RAF West Raynham

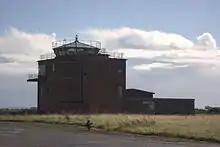
The previously derelict VHB control tower, has recently been sympathetically transformed into a private residence.

A proposal to afford Grade II listed status to the Type C Hangars, Control Tower, Parachute Store, Workshops, Station Sick Quarters & Annex, Station Armoury, Works Dept. and Water Tower, Central Heating Station, Station Headquarters and Operations Block, Guard House, main entrance gates and railings, Officer's Mess, Felbrigg Walk (two NCO married quarters), Nos 3–8 Airmen's Married Quarters, and five blocks of Airmen's Married Quarters under a Thematic Listing Programme was withdrawn by English Heritage.